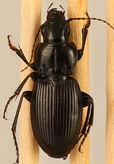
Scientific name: Cyclotrachelus torvus
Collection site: Northern Great Plains Research Laboratory NEON (NOGP), plot NOGP_012